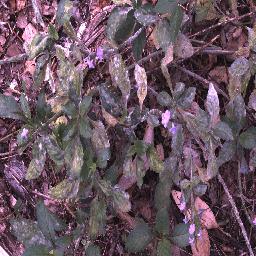
Label: snake_weed